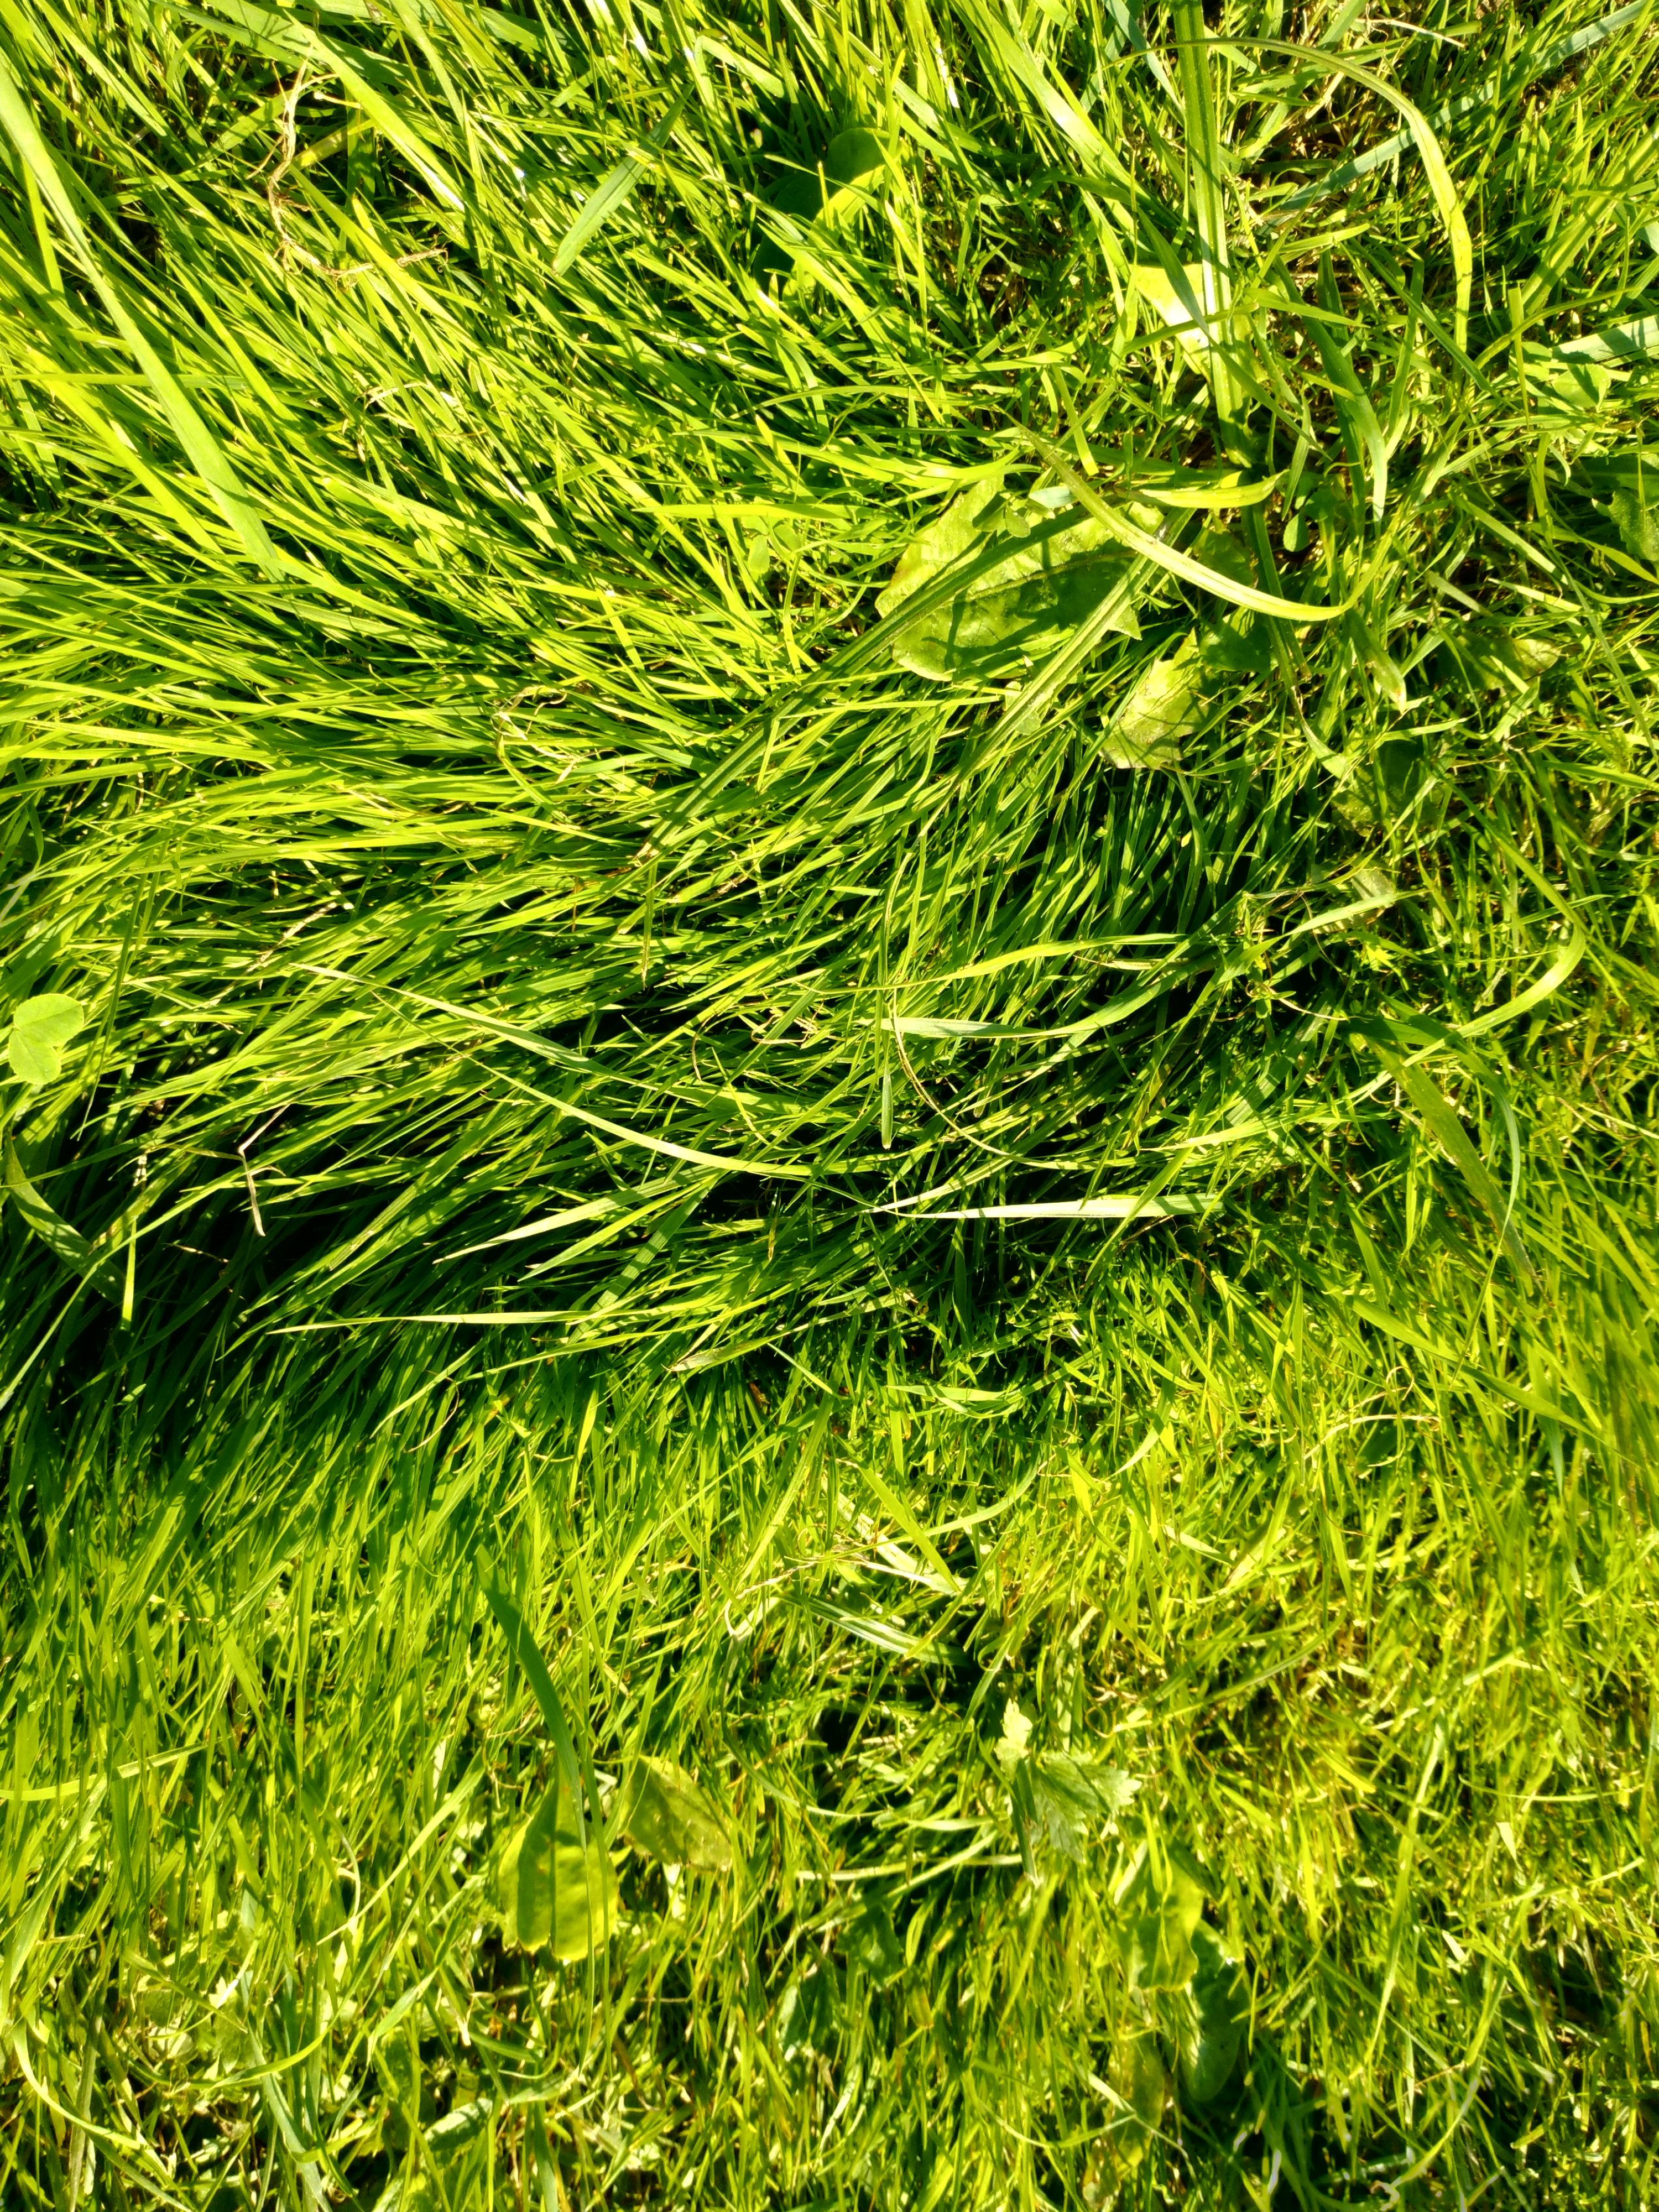
grass, green, summer, lawn, award, close up, vegetation, plant, grass family, terrestrial plant, moss, aquatic plant, non vascular land plant